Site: brandenburg
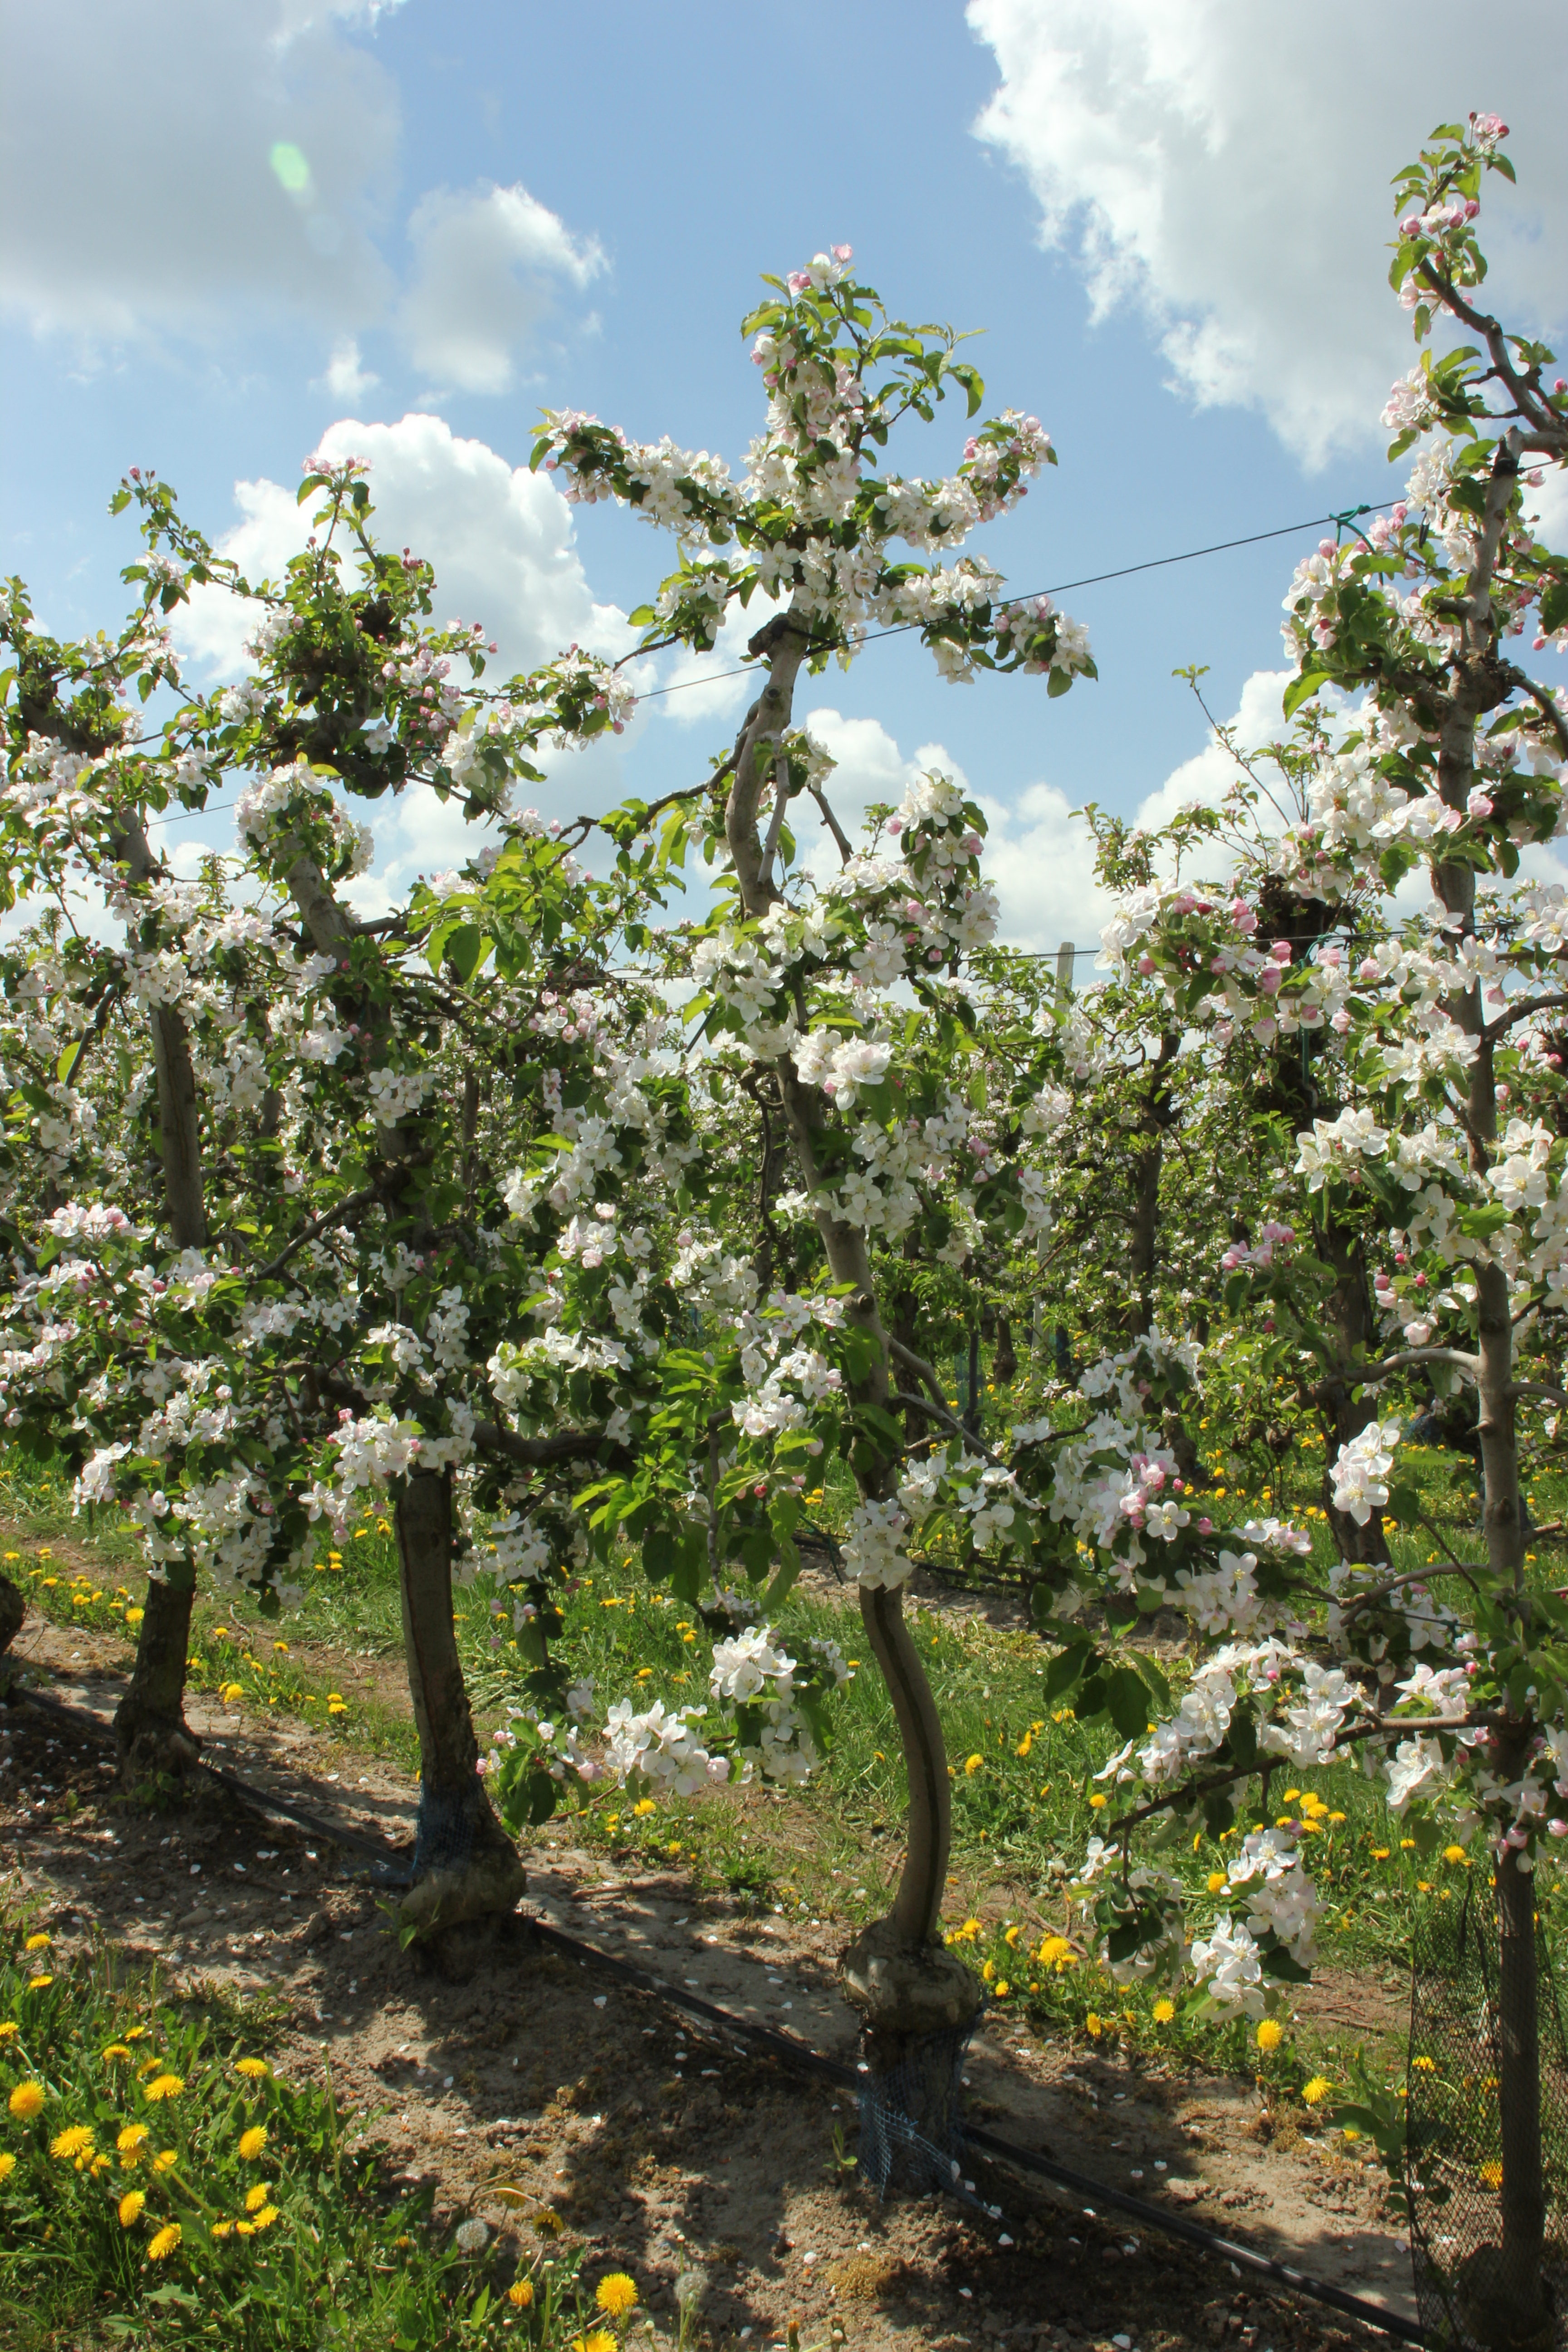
Growth stage (BBCH 65): Flowering